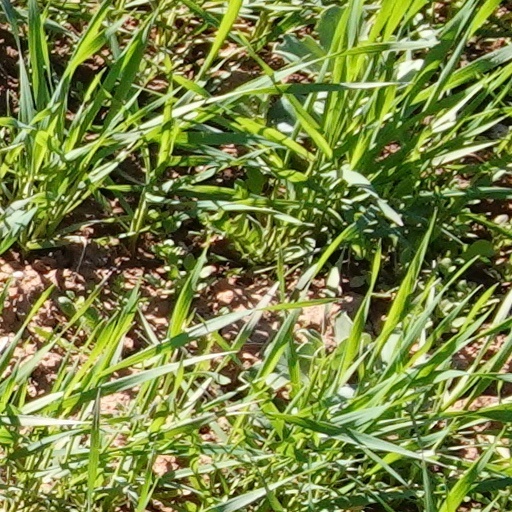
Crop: wheat